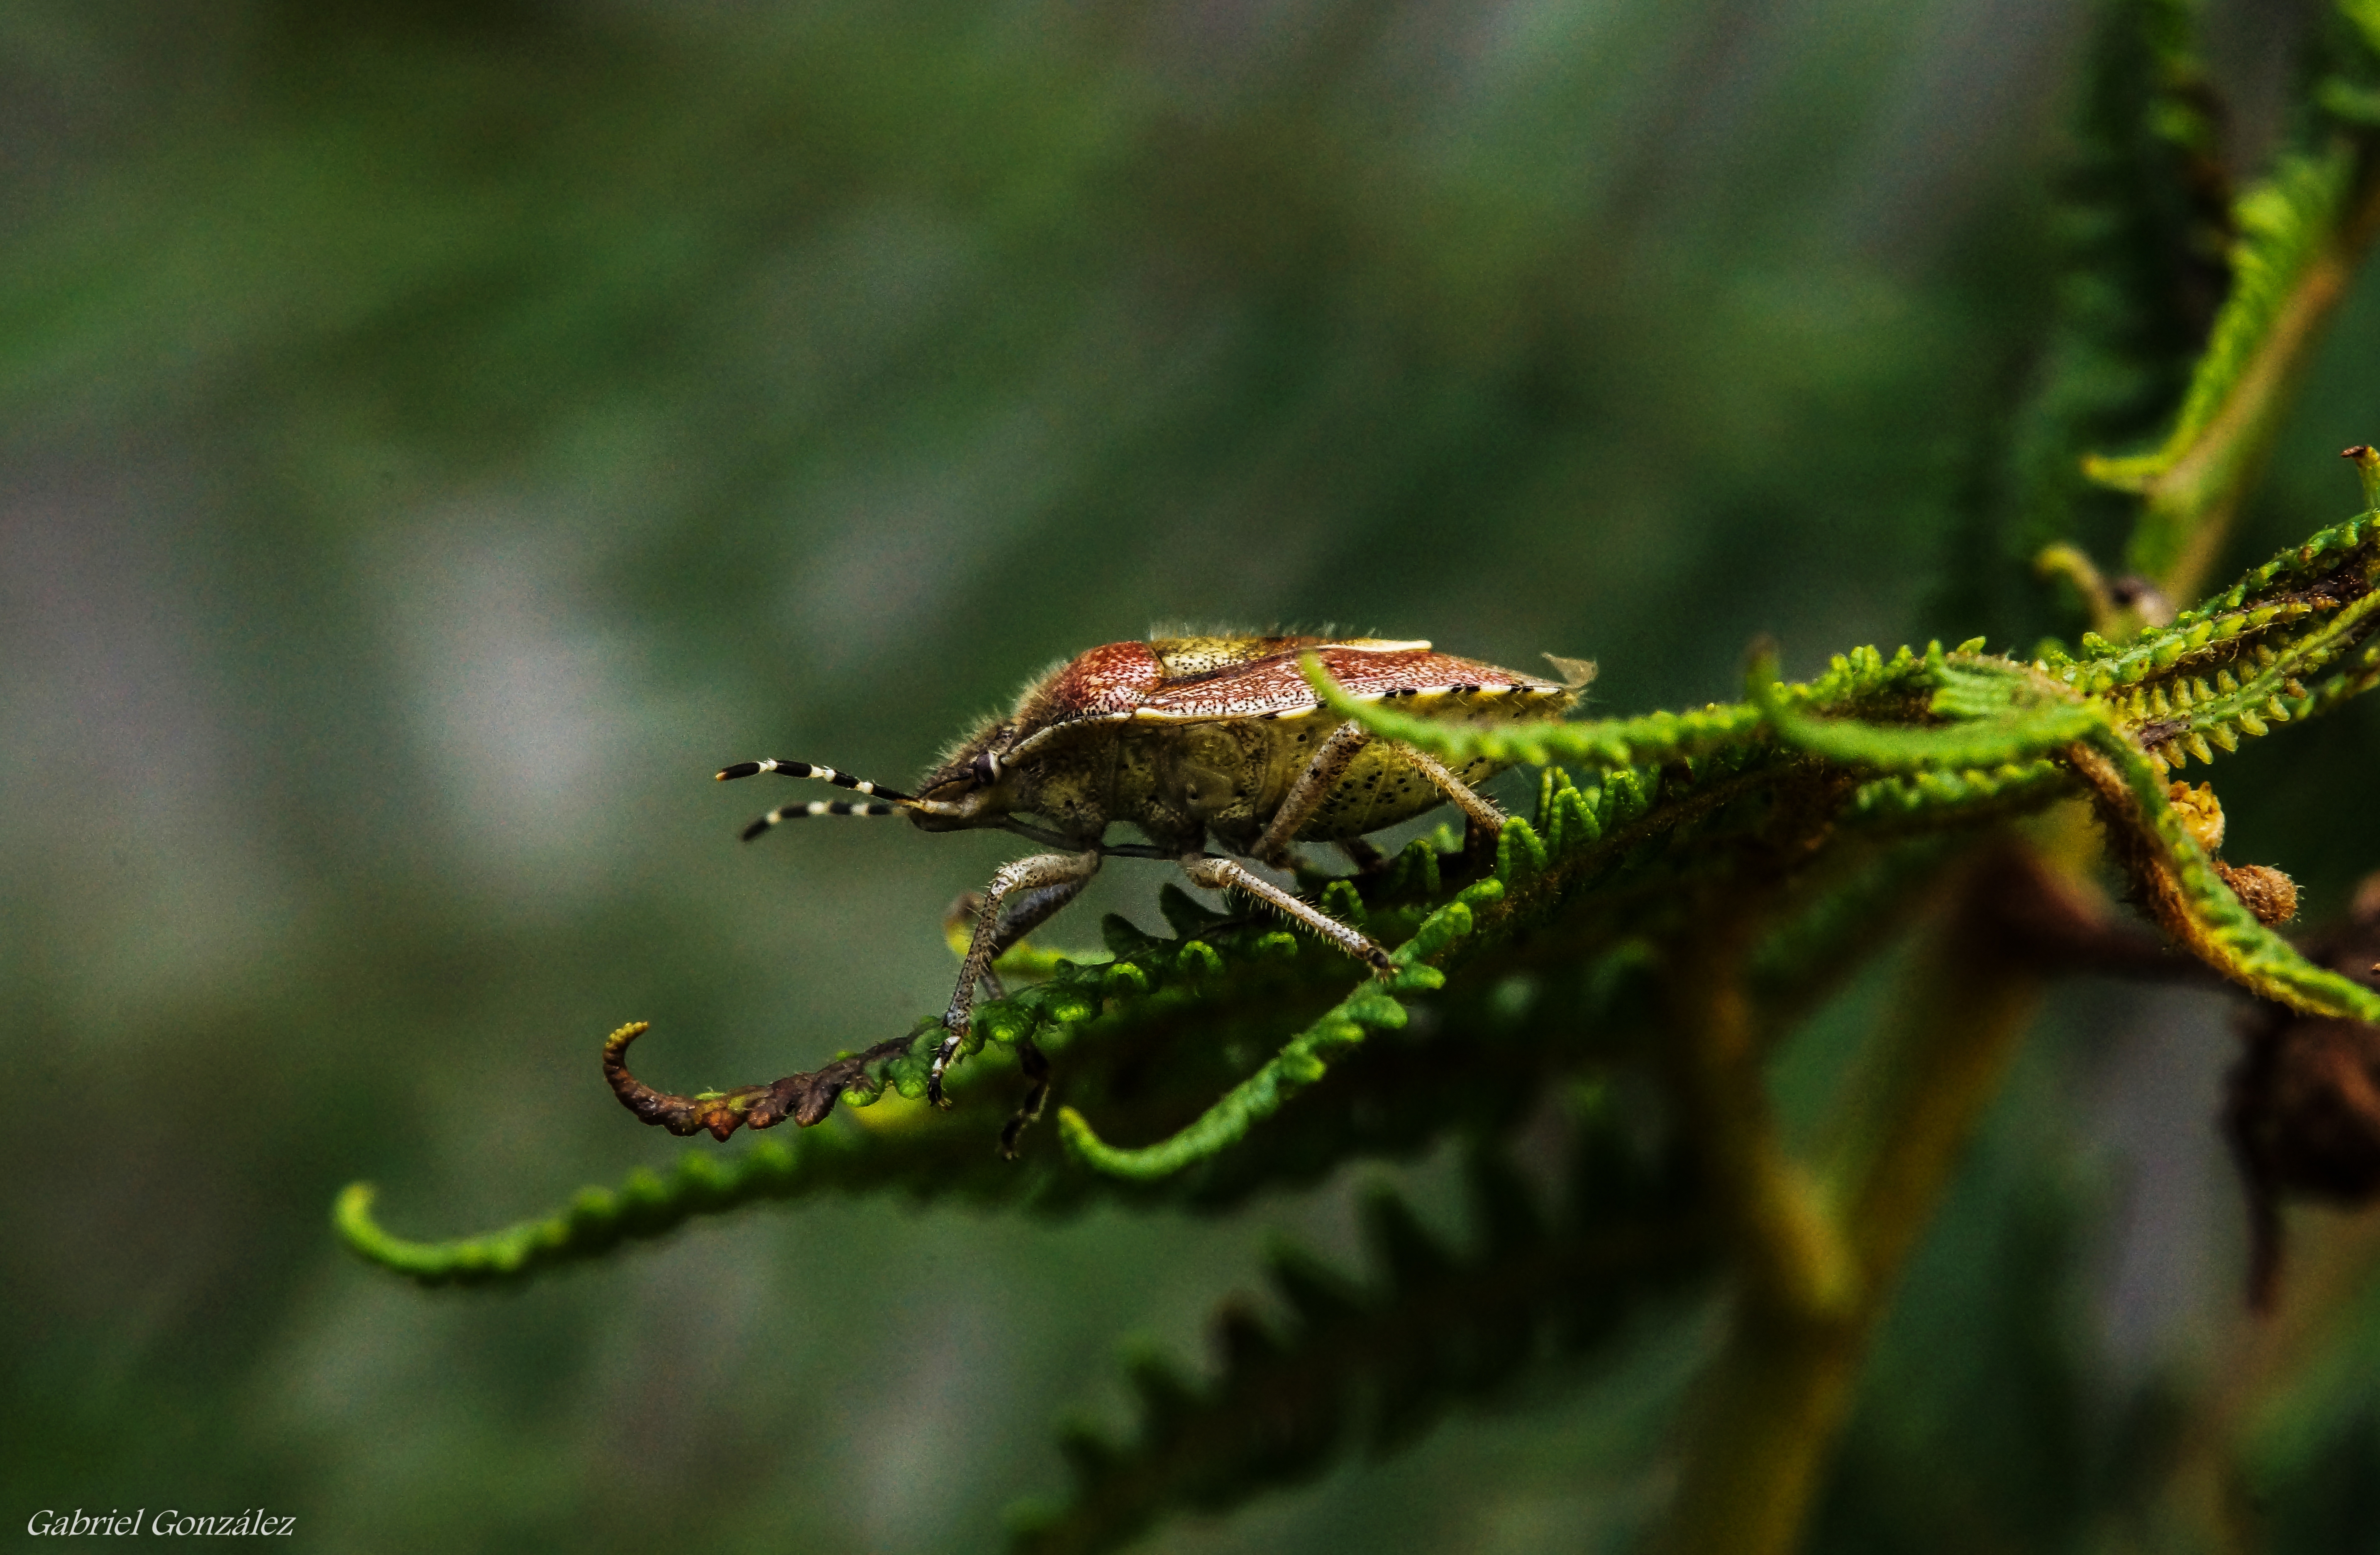
nature, grass, branch, plant, leaf, flower, photo, wildlife, green, macro, reptile, flora, fauna, lizard, close up, chameleon, animals, naturaleza, a77, g, ggl1, gaby1, xovesphoto, animales, sonya77, gphoto, xelodegalicia, sonya77v, tamron180mmmacro, macro photography, gabrielcoru a, scaled reptile